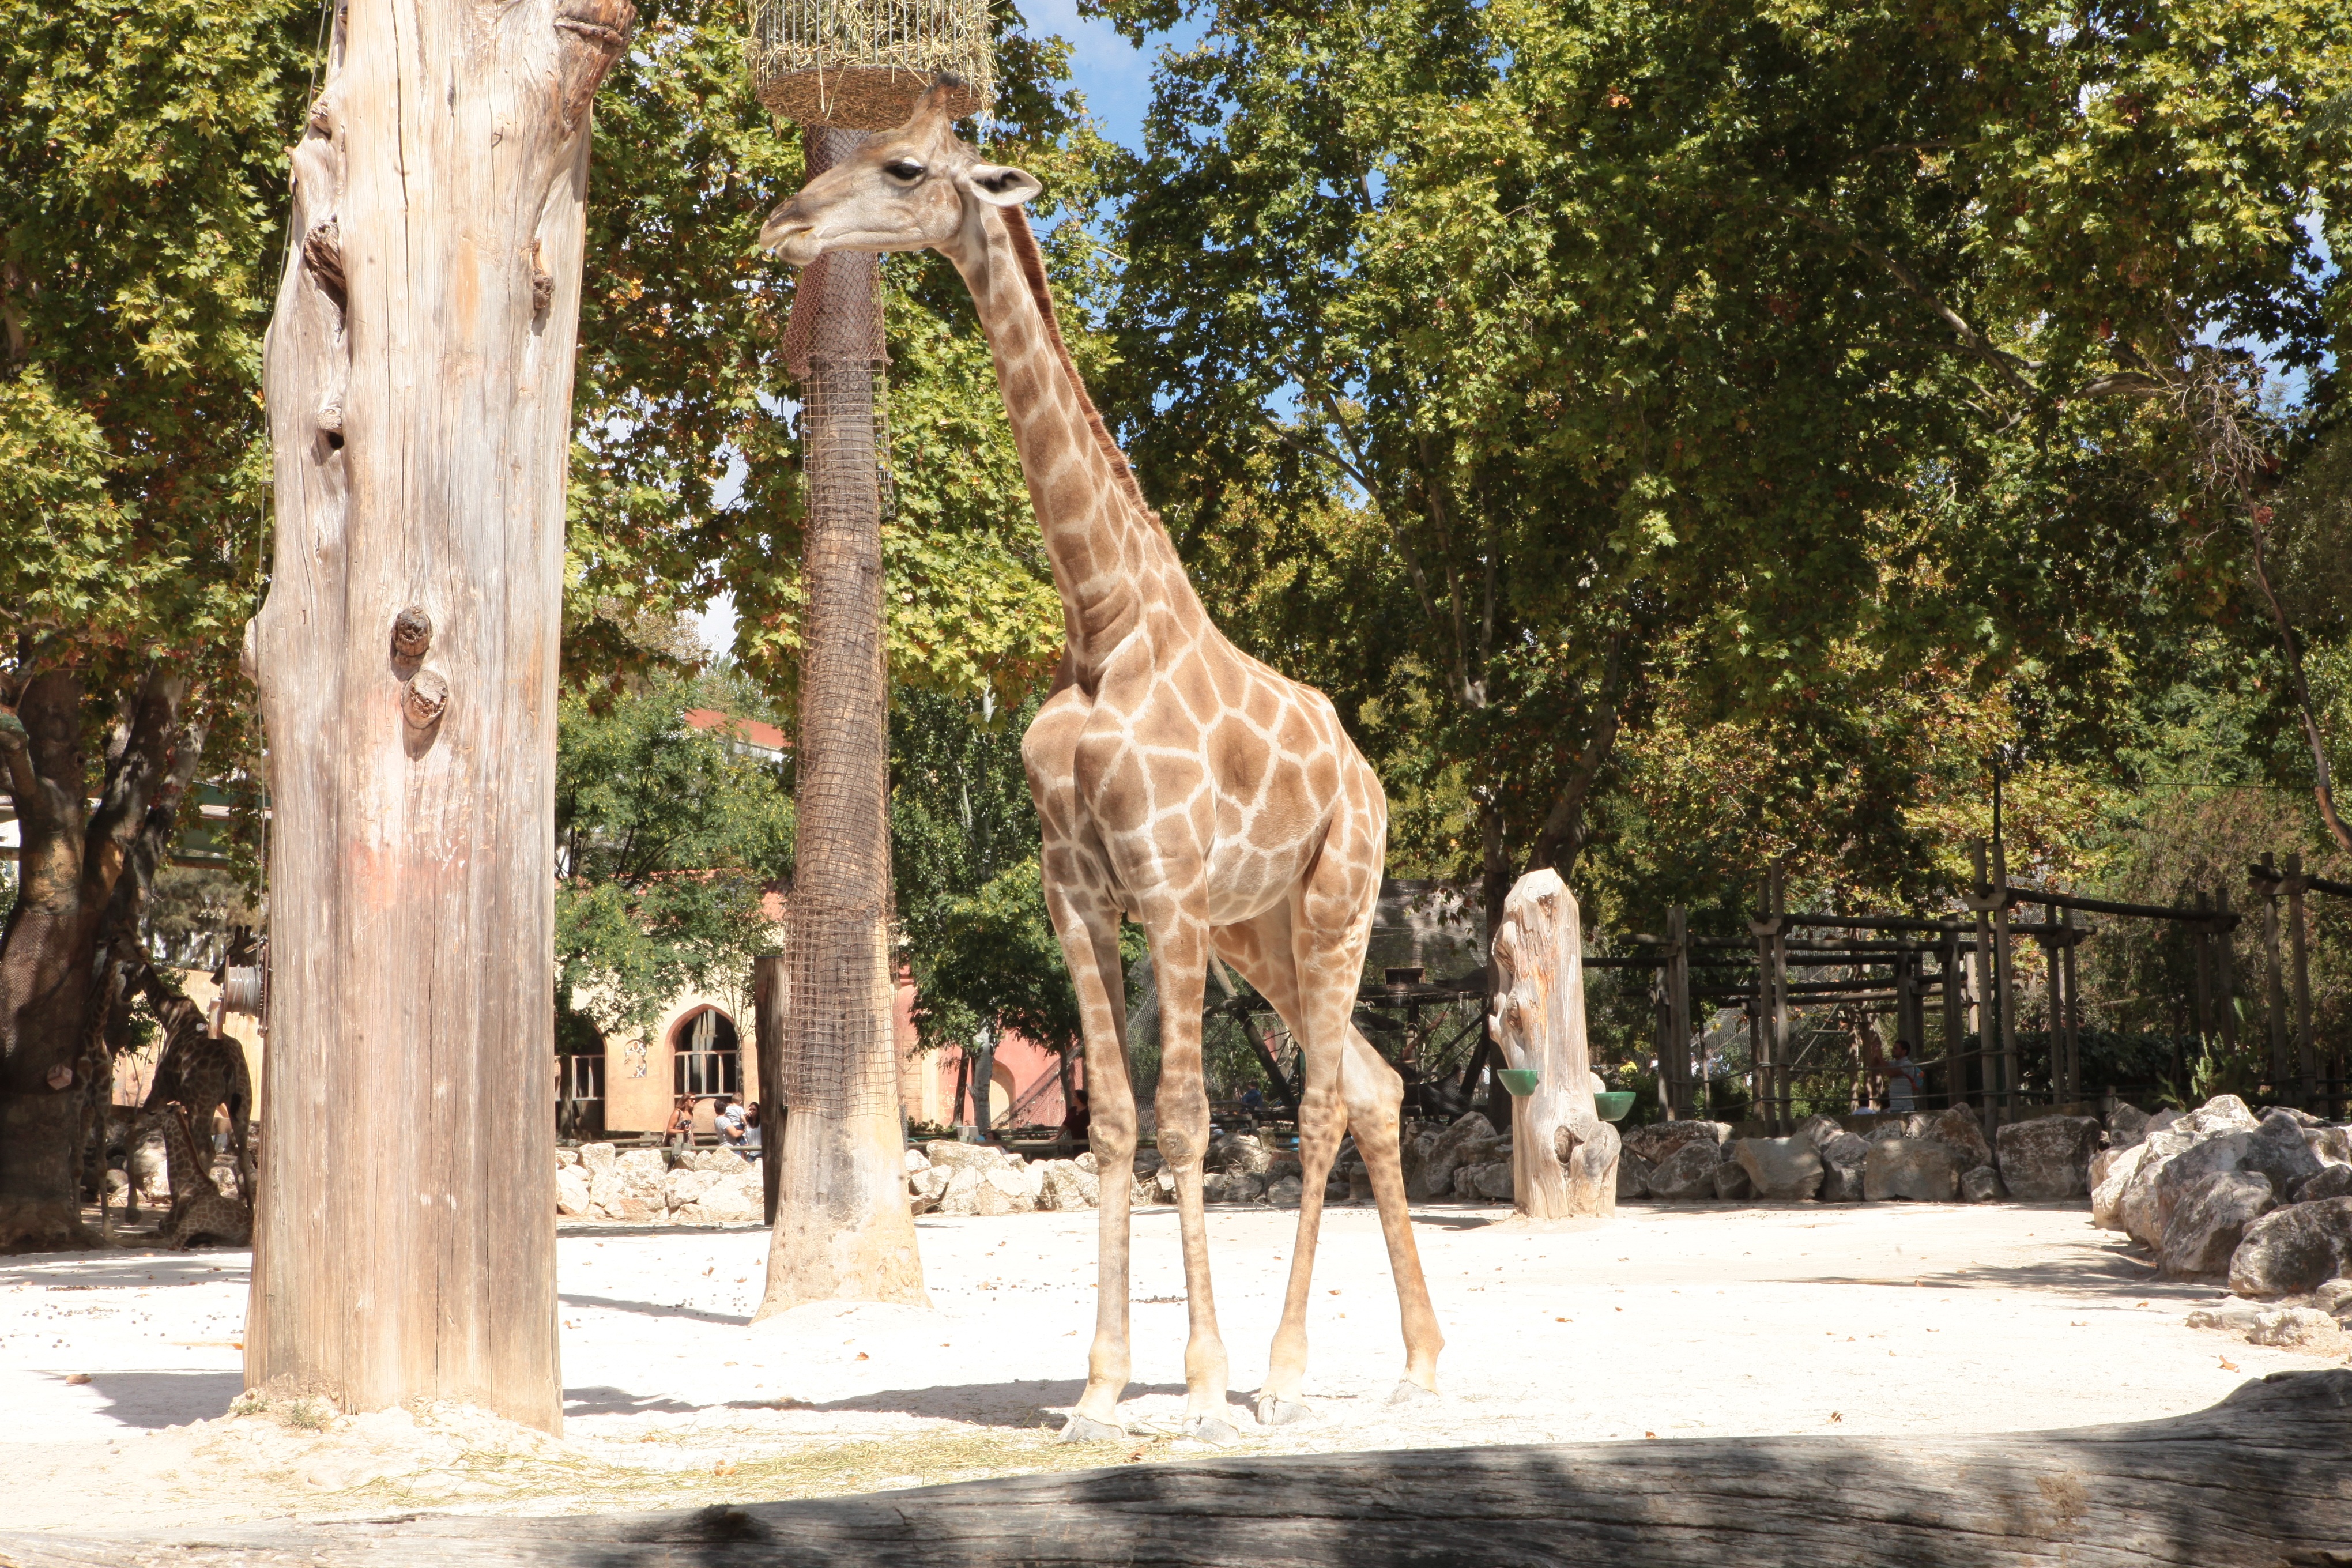
recreation, wildlife, zoo, mammal, fauna, giraffe, animals, herbivore, adult, giraffidae, angola, outdoor recreation